Question: Please indicate a possible affordance area of the hold_bottle that can be used for holding
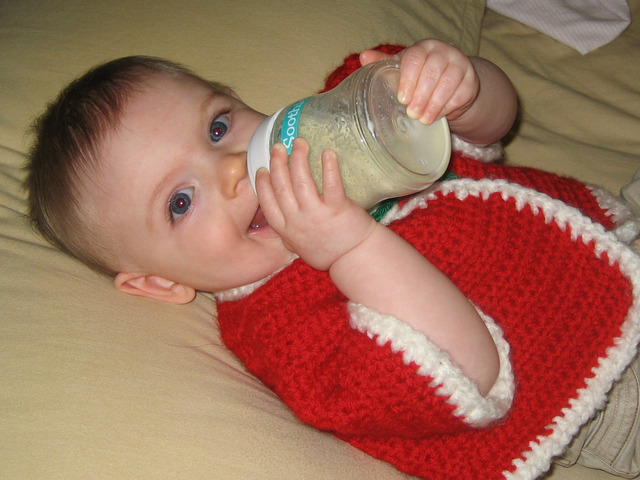
Answer: [234.278, 43.944, 446.722, 239.5]